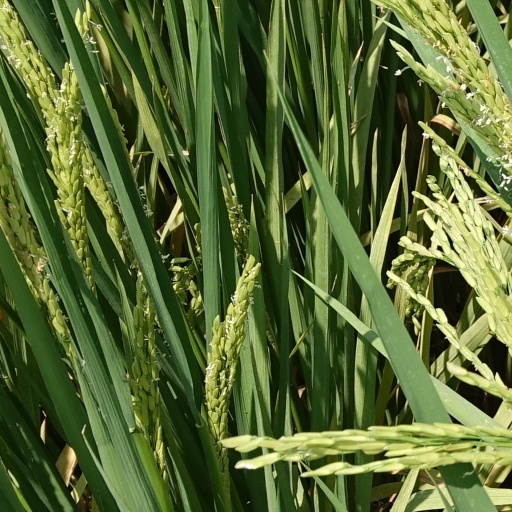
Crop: rice